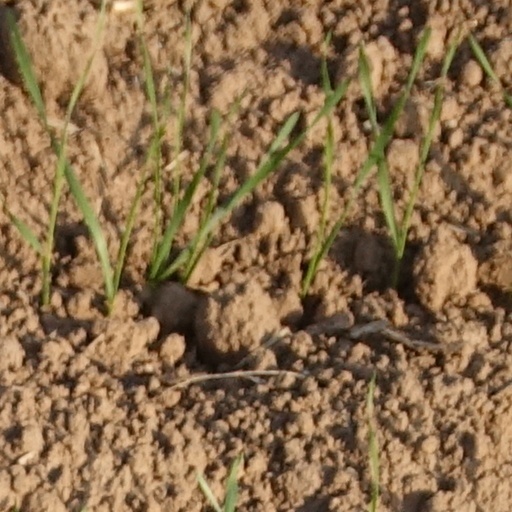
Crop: wheat